Uropetala carovei

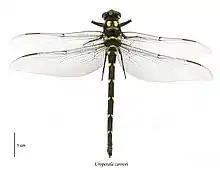
Dorsal view of Uropetala carovei

Its yellow and black body can be up to long, with a wingspan up to , making it the largest dragonfly in New Zealand. Females are slightly larger than males. The bodies of both the female and male are dark brown, with pale spots on the abdomen and thorax. Males have petal-shaped appendages at the tip of the abdomen. "Uropetala carovei" can be distinguished from the similar "Uropetala chiltoni," which occurs in the mountains of the South Island, by its all-black labrum (lacking the large pale blotch on "Uropetala chiltoni)," and its brown to yellowish leg femur segments (which are black in "Uropetala chiltoni").